Shajapur

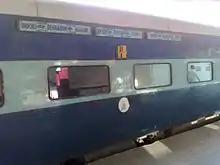
Indore Dehradun Express arrive at Shajapur

India census, Shajapur Municipality has population of 69,263 of which 35,623 are males while 33,640 are females.